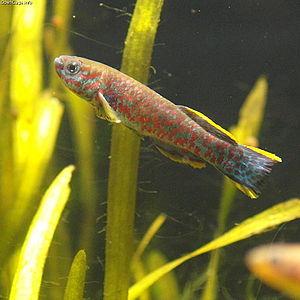
Les Cyprinodontiformes forment un ordre de poissons à nageoires rayonnées, composé principalement de petits poissons d'eau douce. Ils sont étroitement liés aux Atheriniformes et sont parfois confondus avec eux. Cet ordre contient beaucoup de poissons d'aquarium très populaires, tels que les killies et les Poeciliidés.
Profundulus est un genre de poissons de la famille monotypique Profundulidae et de l'ordre des Cyprinodontiformes.